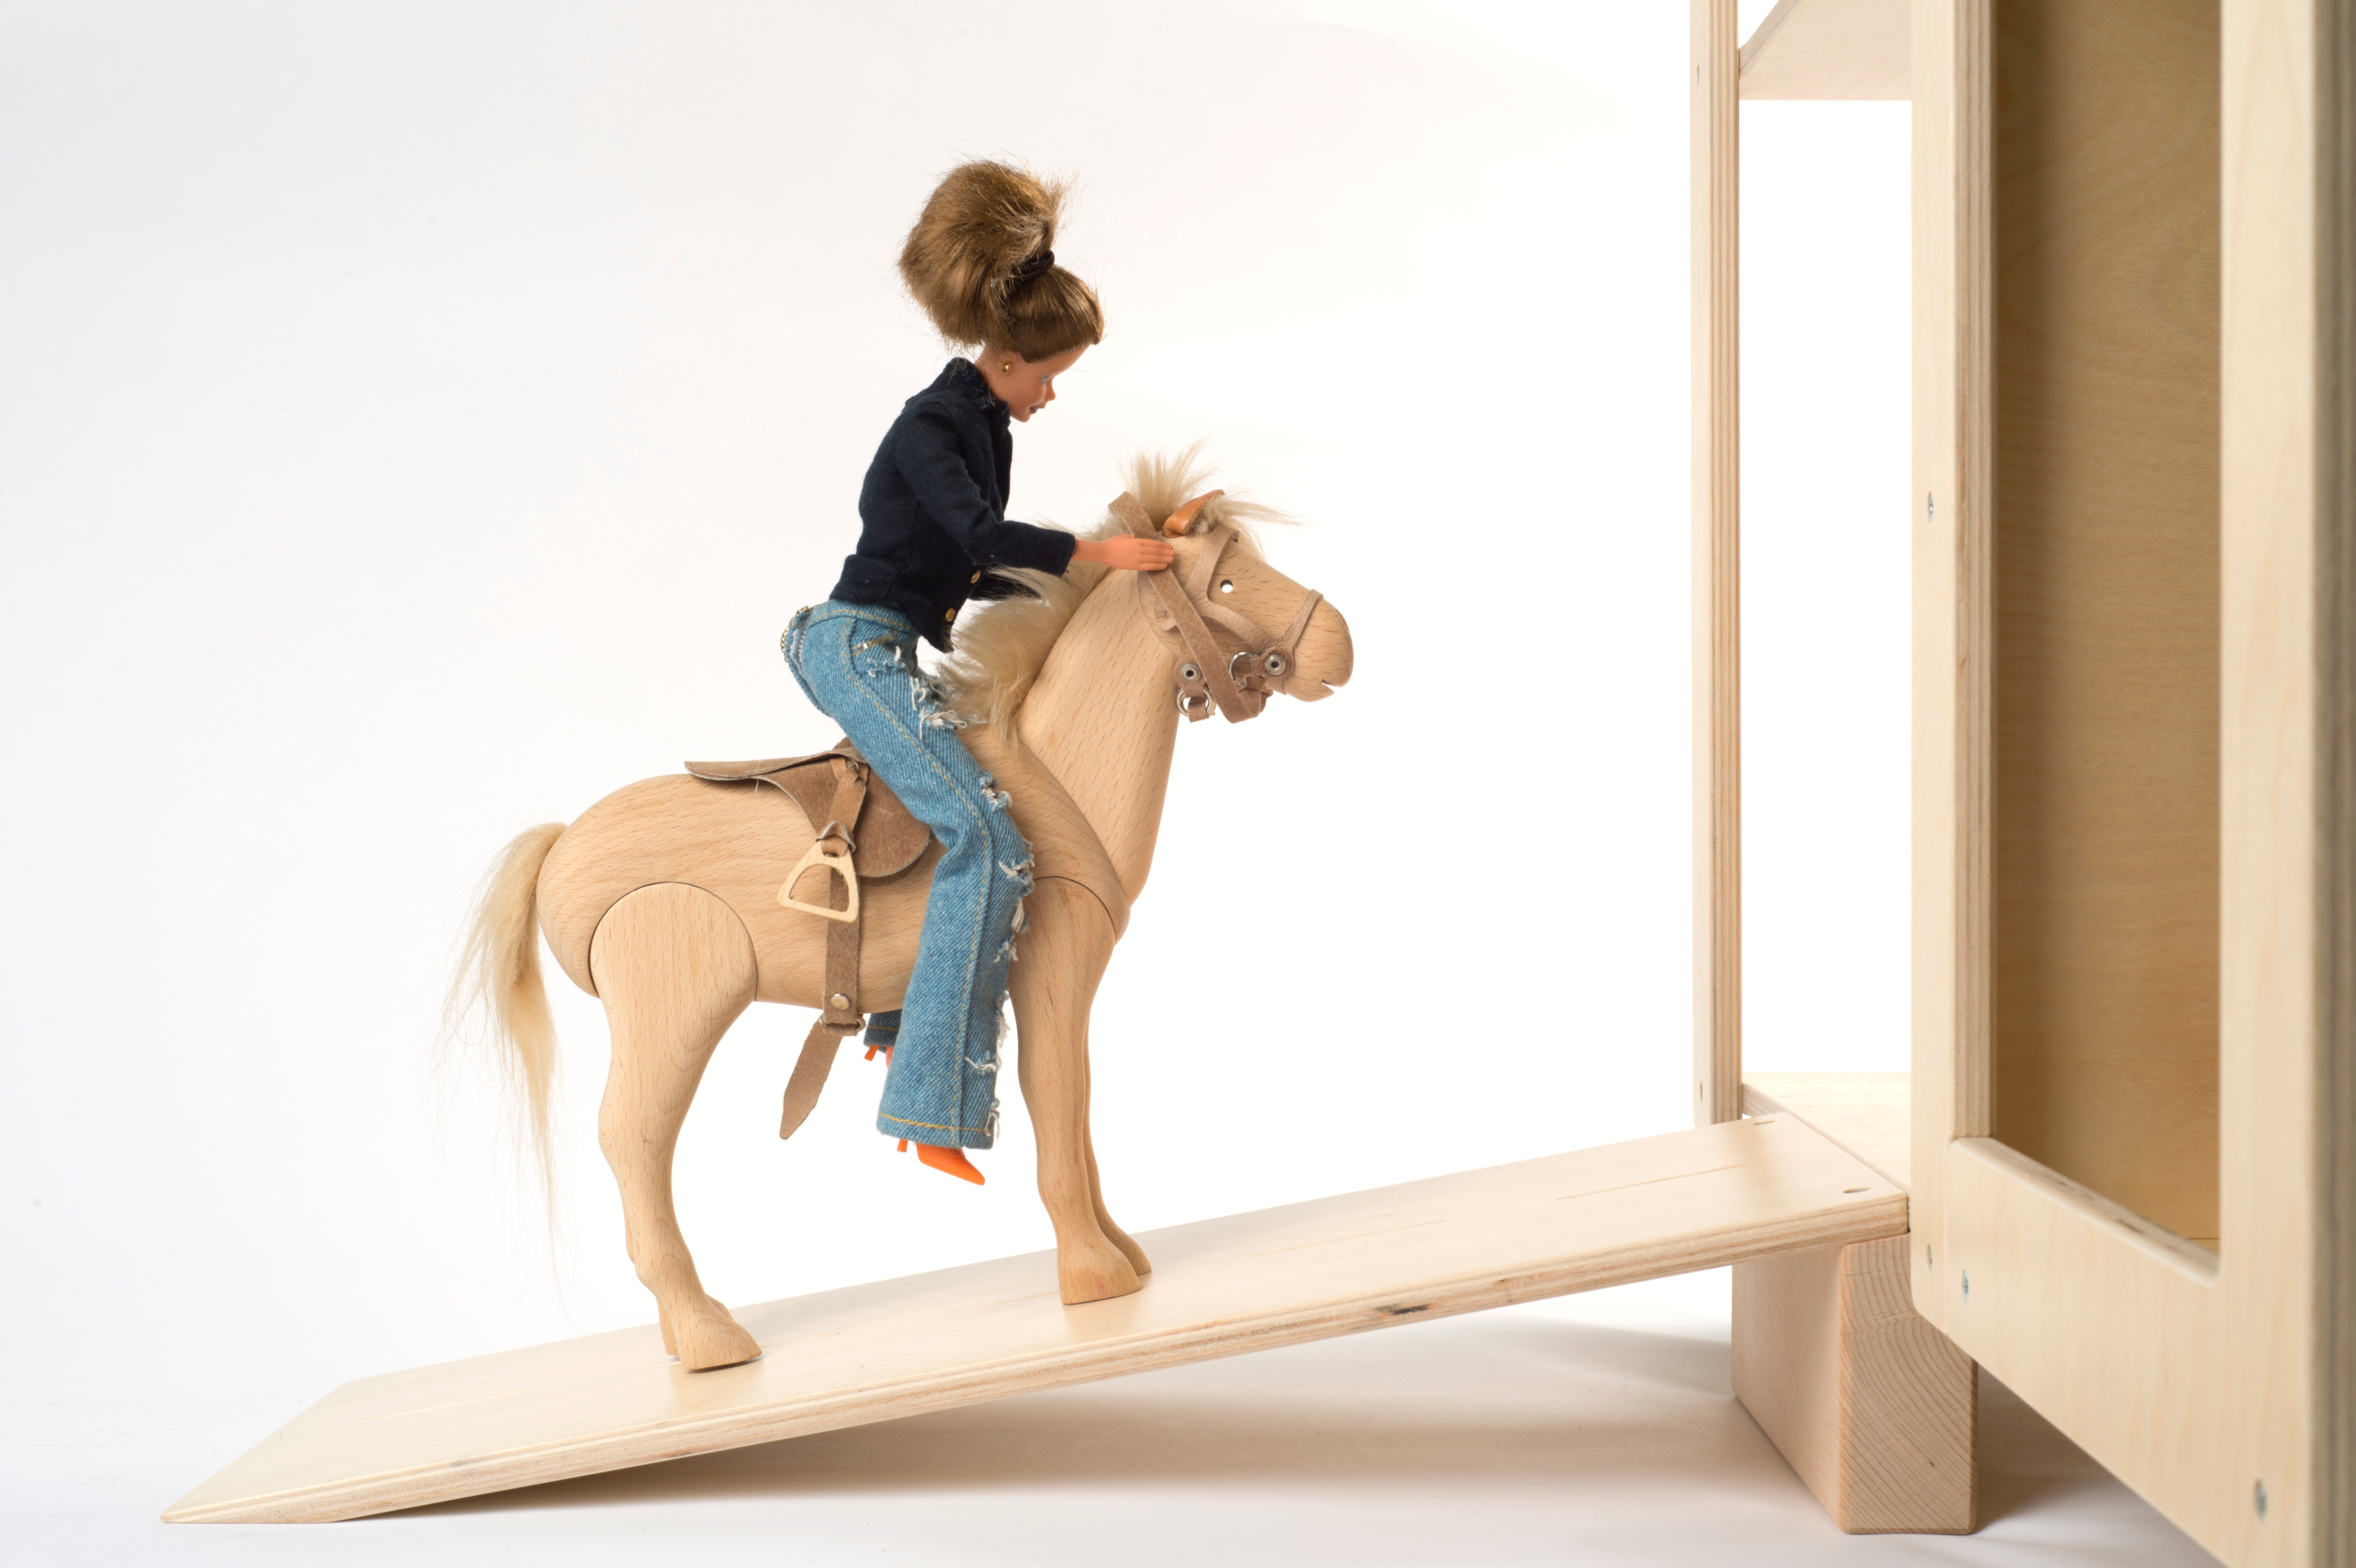
sitting, furniture, toy, product, bed, human positions